Gokashō, Shiga

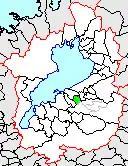
Location of Gokasho

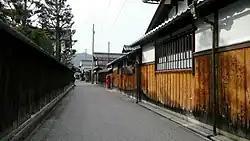
An old street in Kondō area

As of 2003, the town had an estimated population of 11,984 and a density of 736.12 persons per km. The total area was 16.28 km.